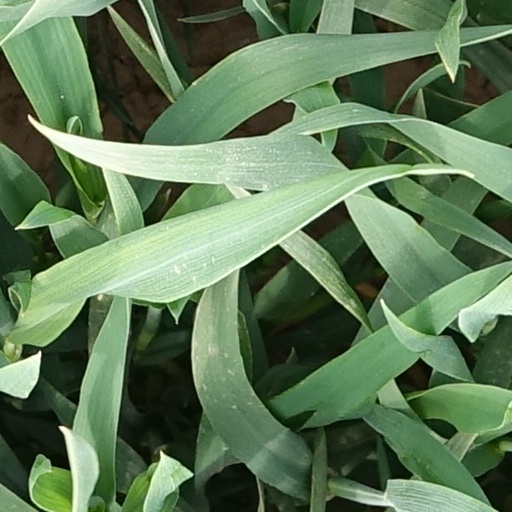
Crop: wheat